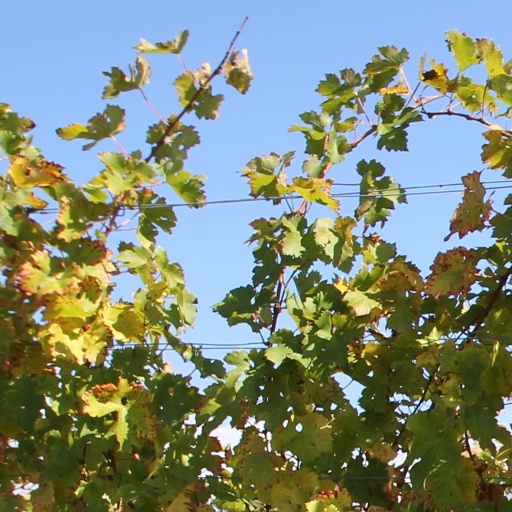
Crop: grape